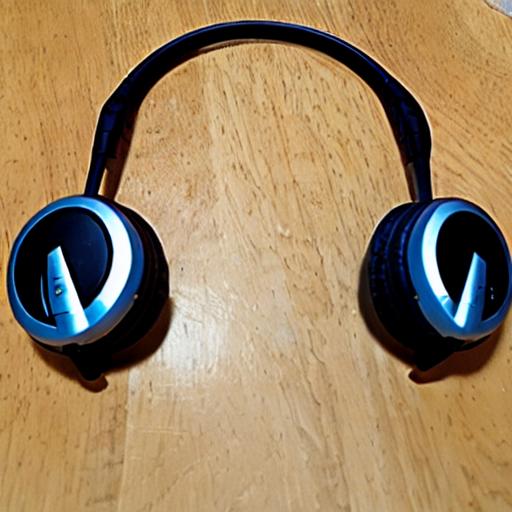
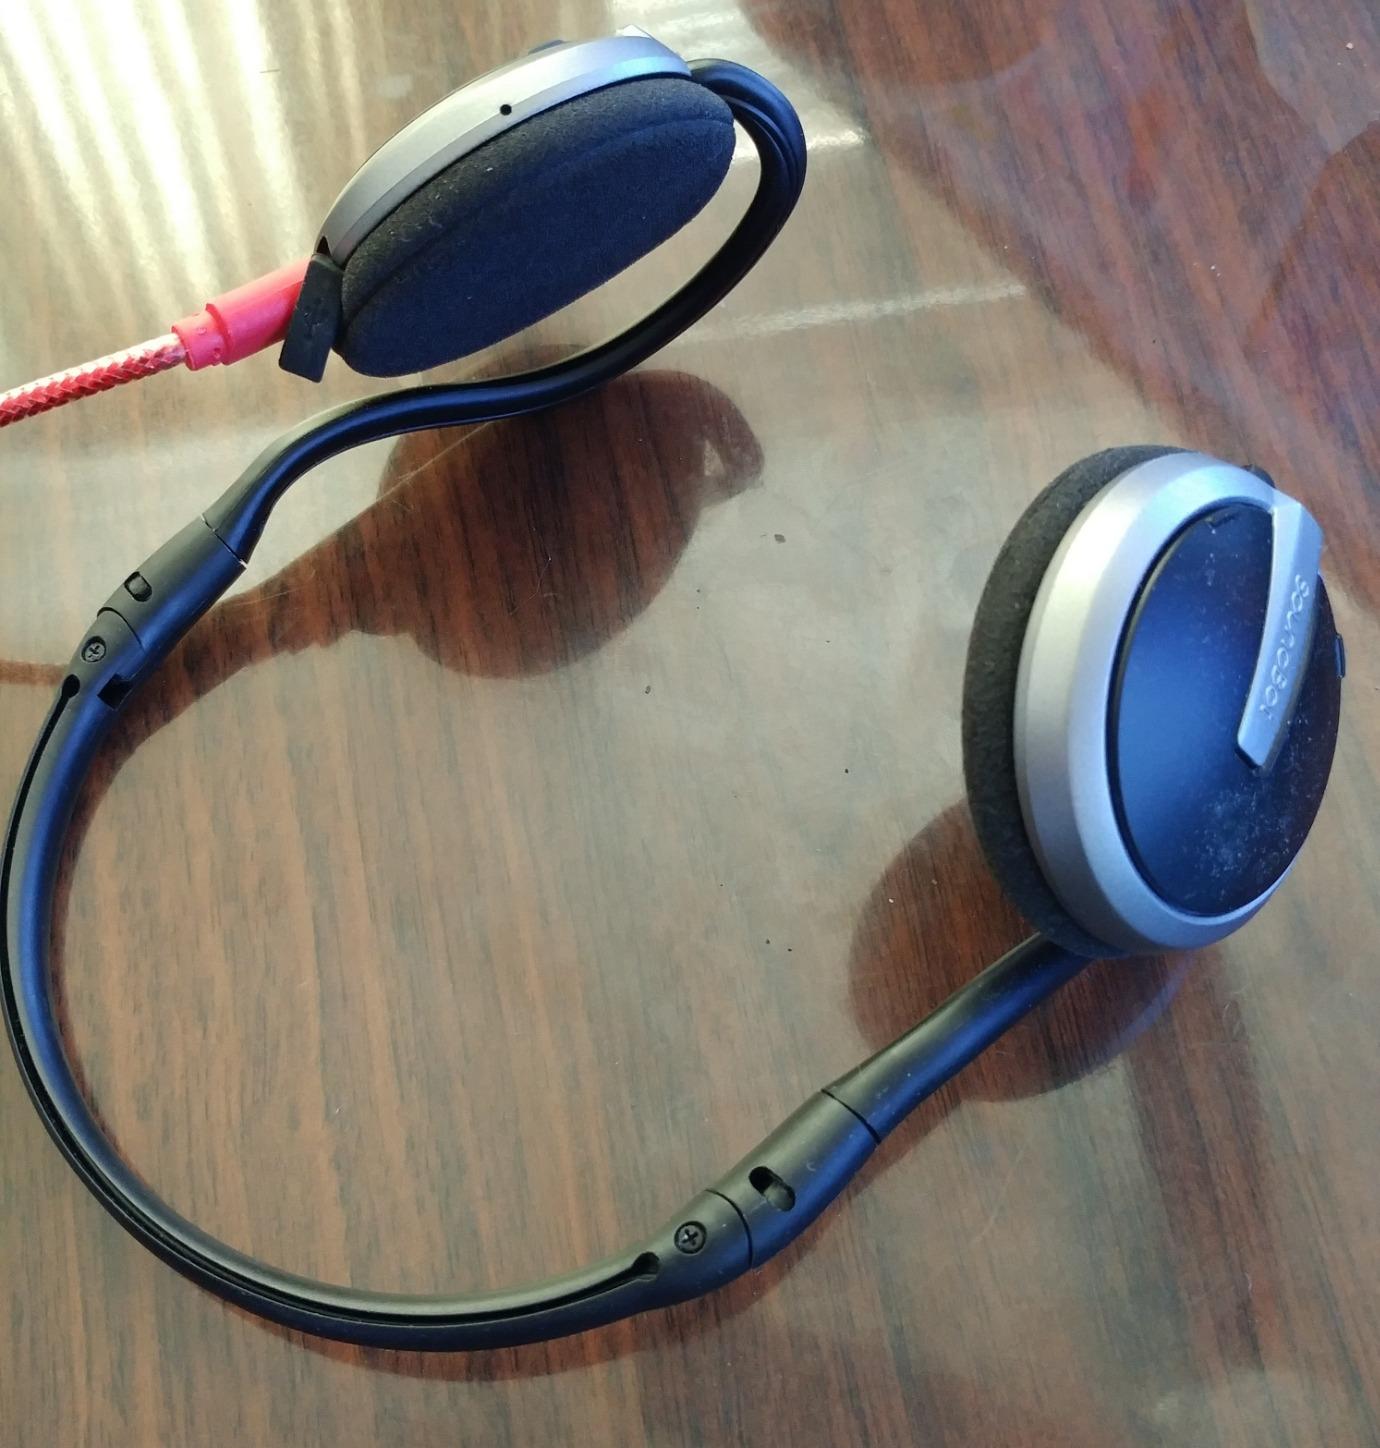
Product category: headphones
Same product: no